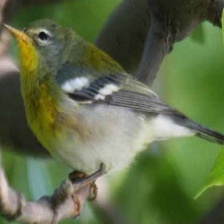
Species: NORTHERN PARULA
Scientific name: SETOPHAGA AMERICANA